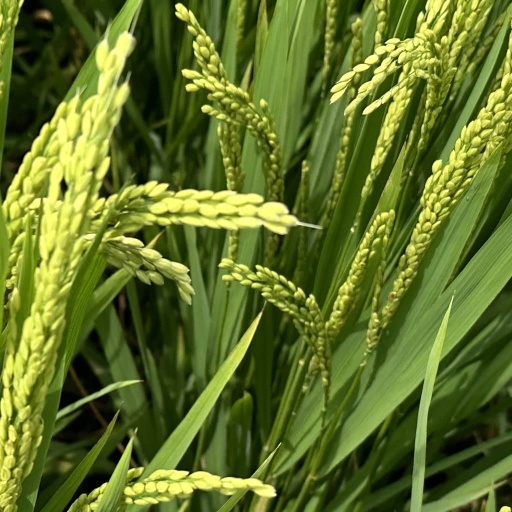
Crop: rice